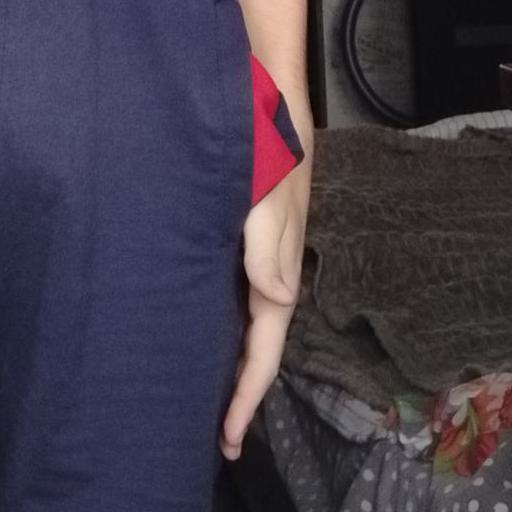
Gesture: no_gesture